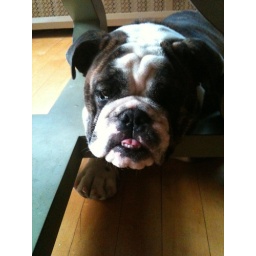
Chilling underneath kitchen table